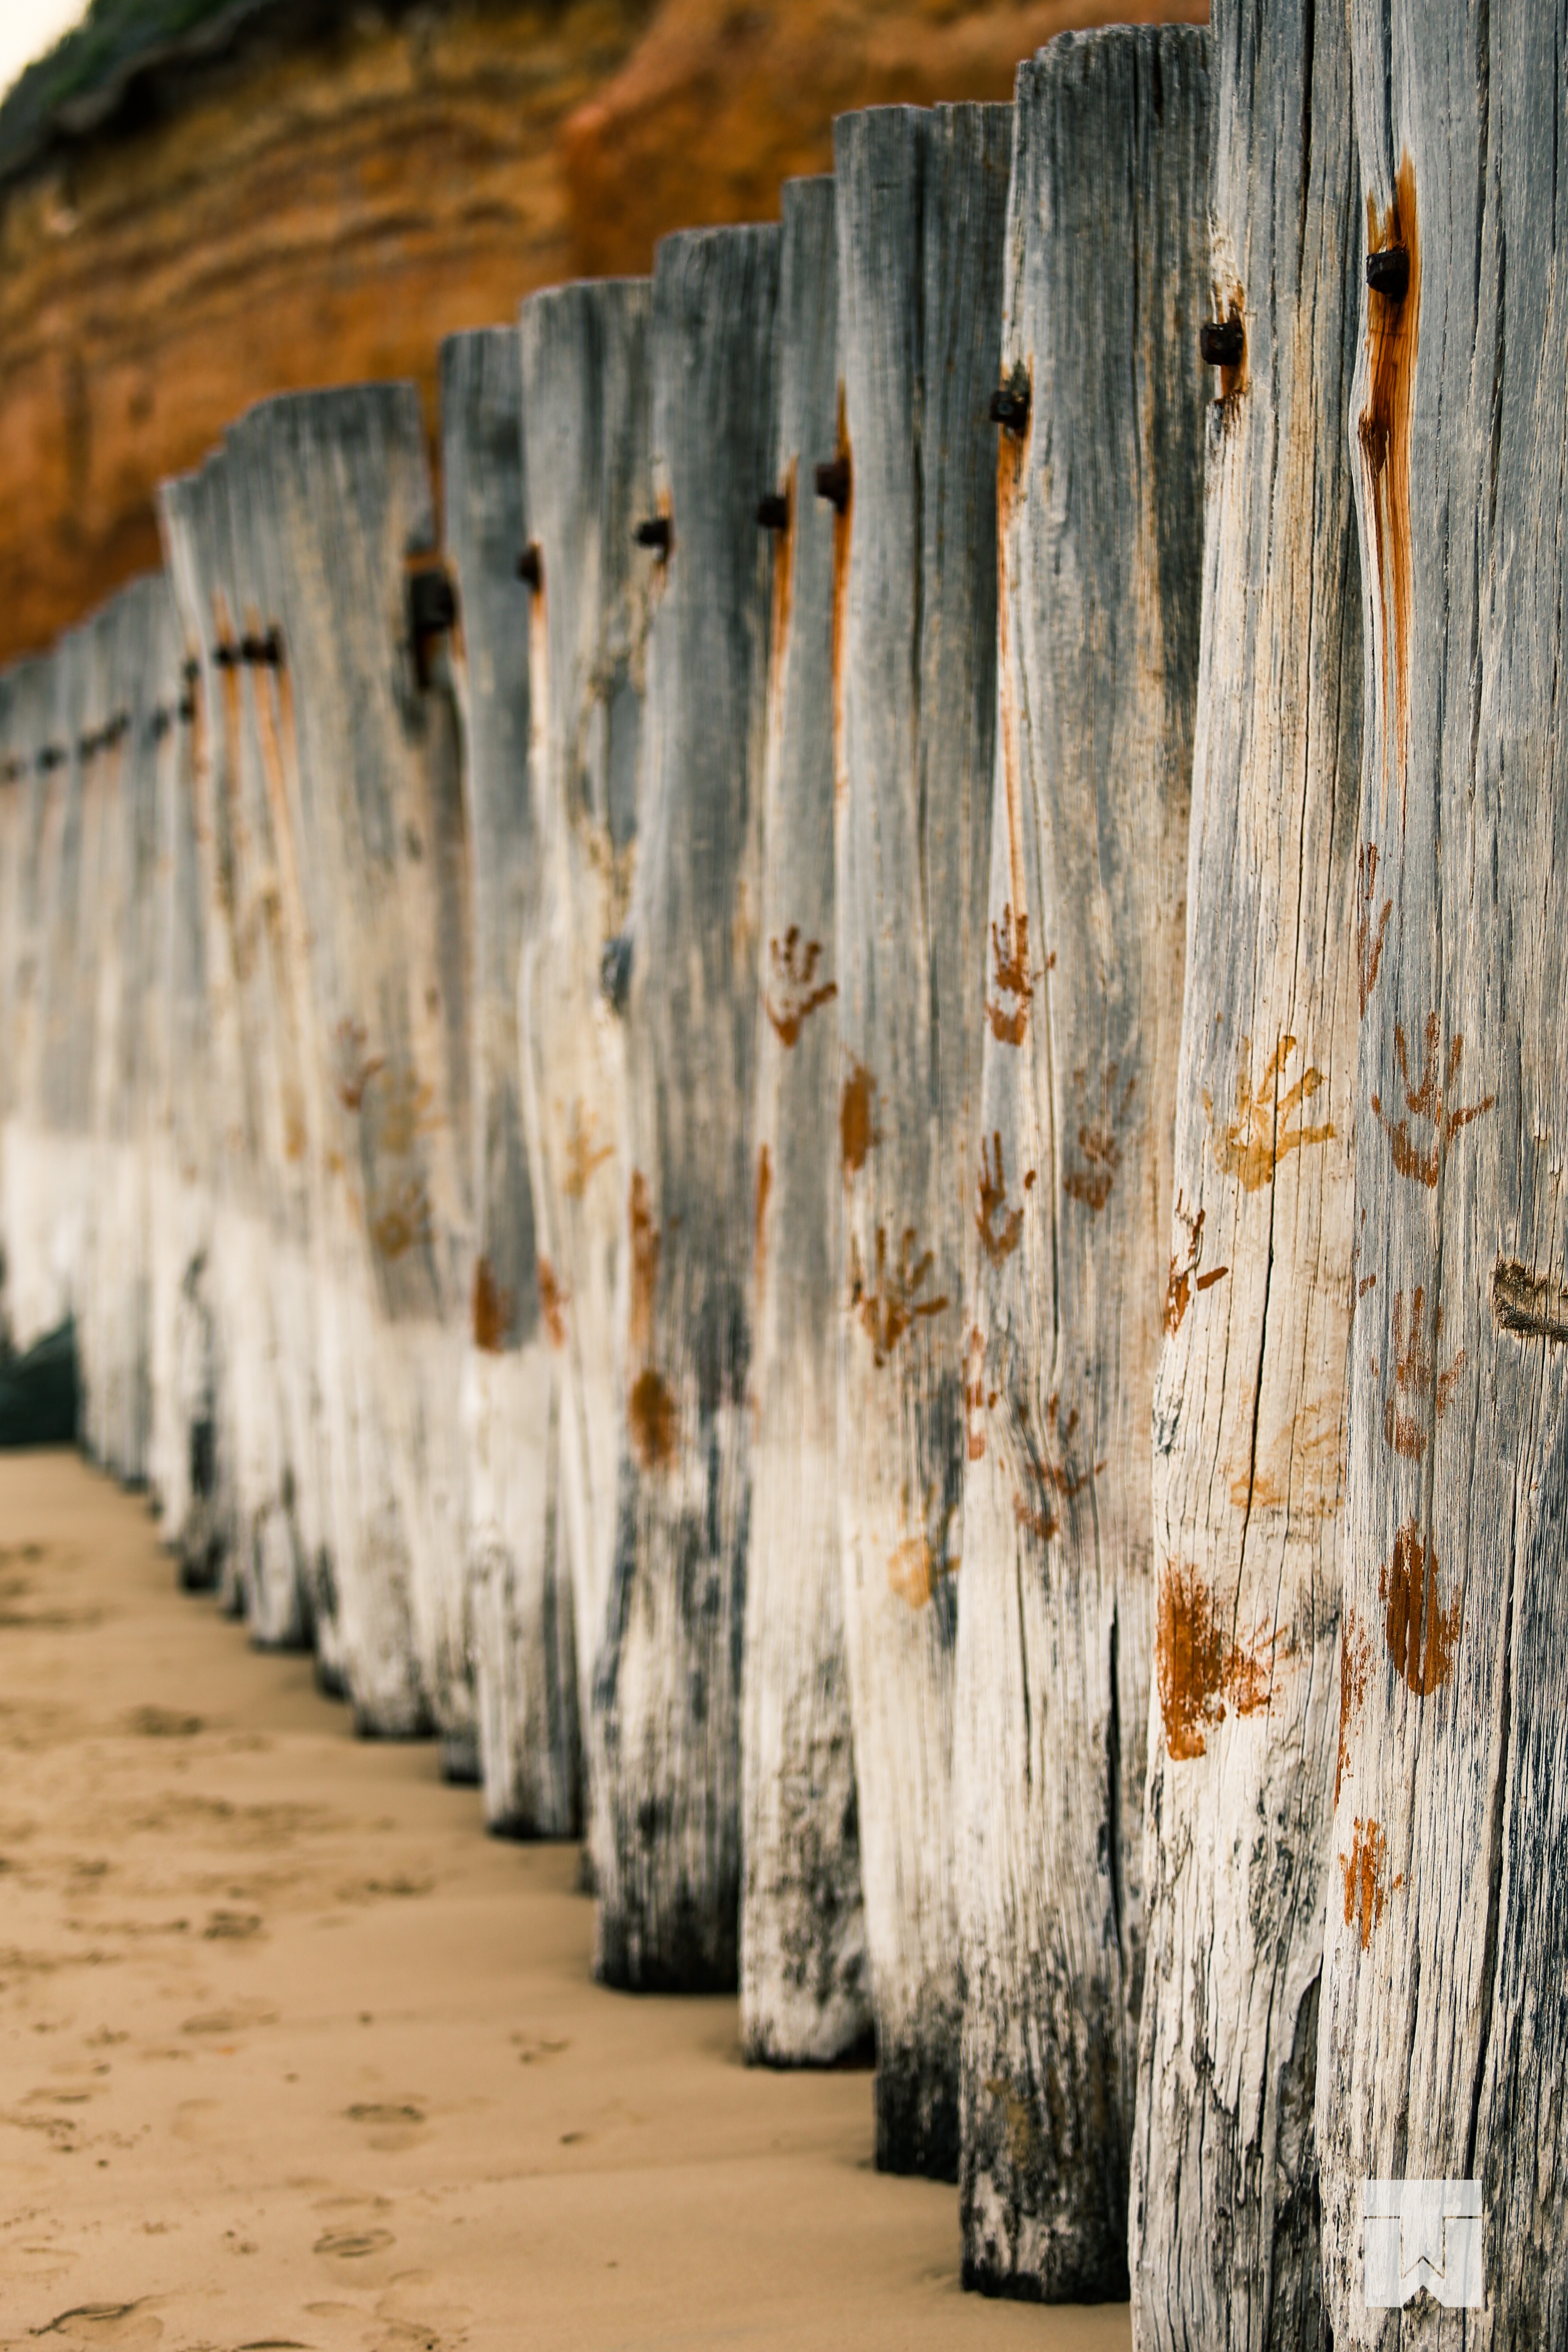
beach, tree, nature, rock, branch, winter, wood, leaf, trunk, formation, ice, autumn, season, australia, poles, icicle, victoria, breakwater, stalactite, great ocean road, woody plant, anglesea